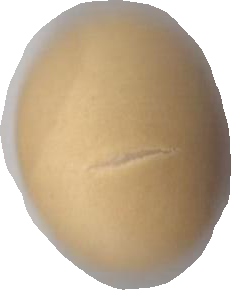
Variety: Dega